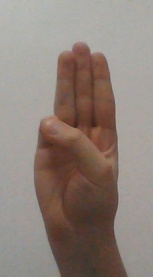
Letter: thaa